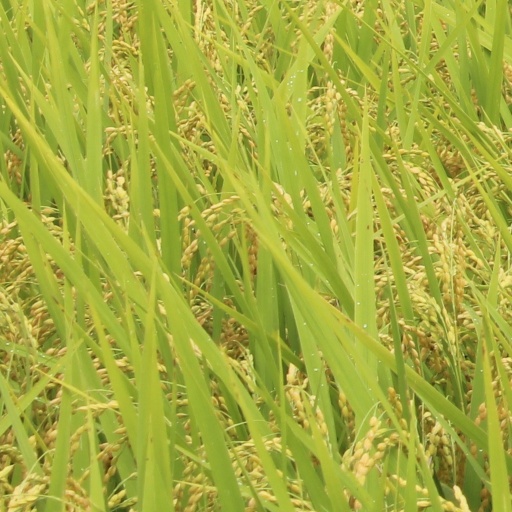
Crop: rice